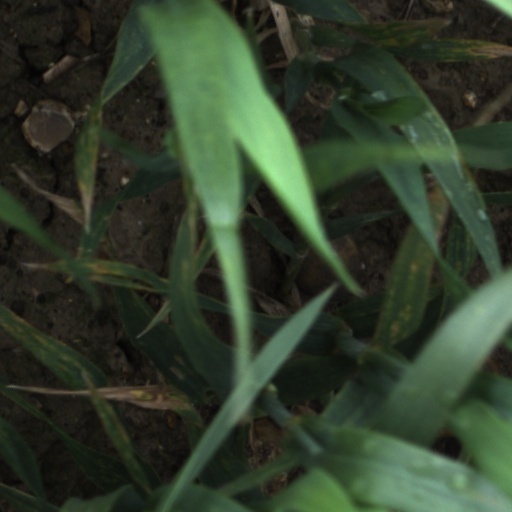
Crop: wheat